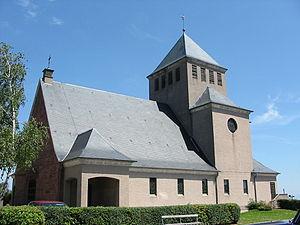
Labaroche est une commune française située dans le département du Haut-Rhin, en région Grand Est.